Synanceia

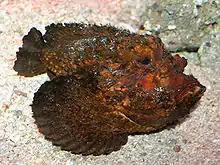
"Synanceia verrucosa" in a public aquarium

"Synanceia" are primarily marine, and although some species are known to live in rivers, most live in coral reefs near the tropical Pacific and Indian oceans. The species has potent neurotoxins secreted from glands at the base of their needle-like dorsal fin spines which stick up when disturbed or threatened. The vernacular name of the species, the stonefish, derives from its grey and mottled camouflage similar to the color of a stone. Swimmers may not notice them and inadvertently step on them, triggering a sting. When the stonefish is disturbed, it may inject an amount of venom proportional to the amount of pressure applied to it.